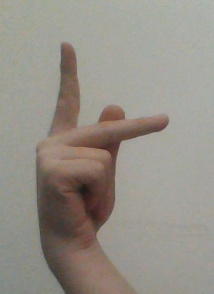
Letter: dha